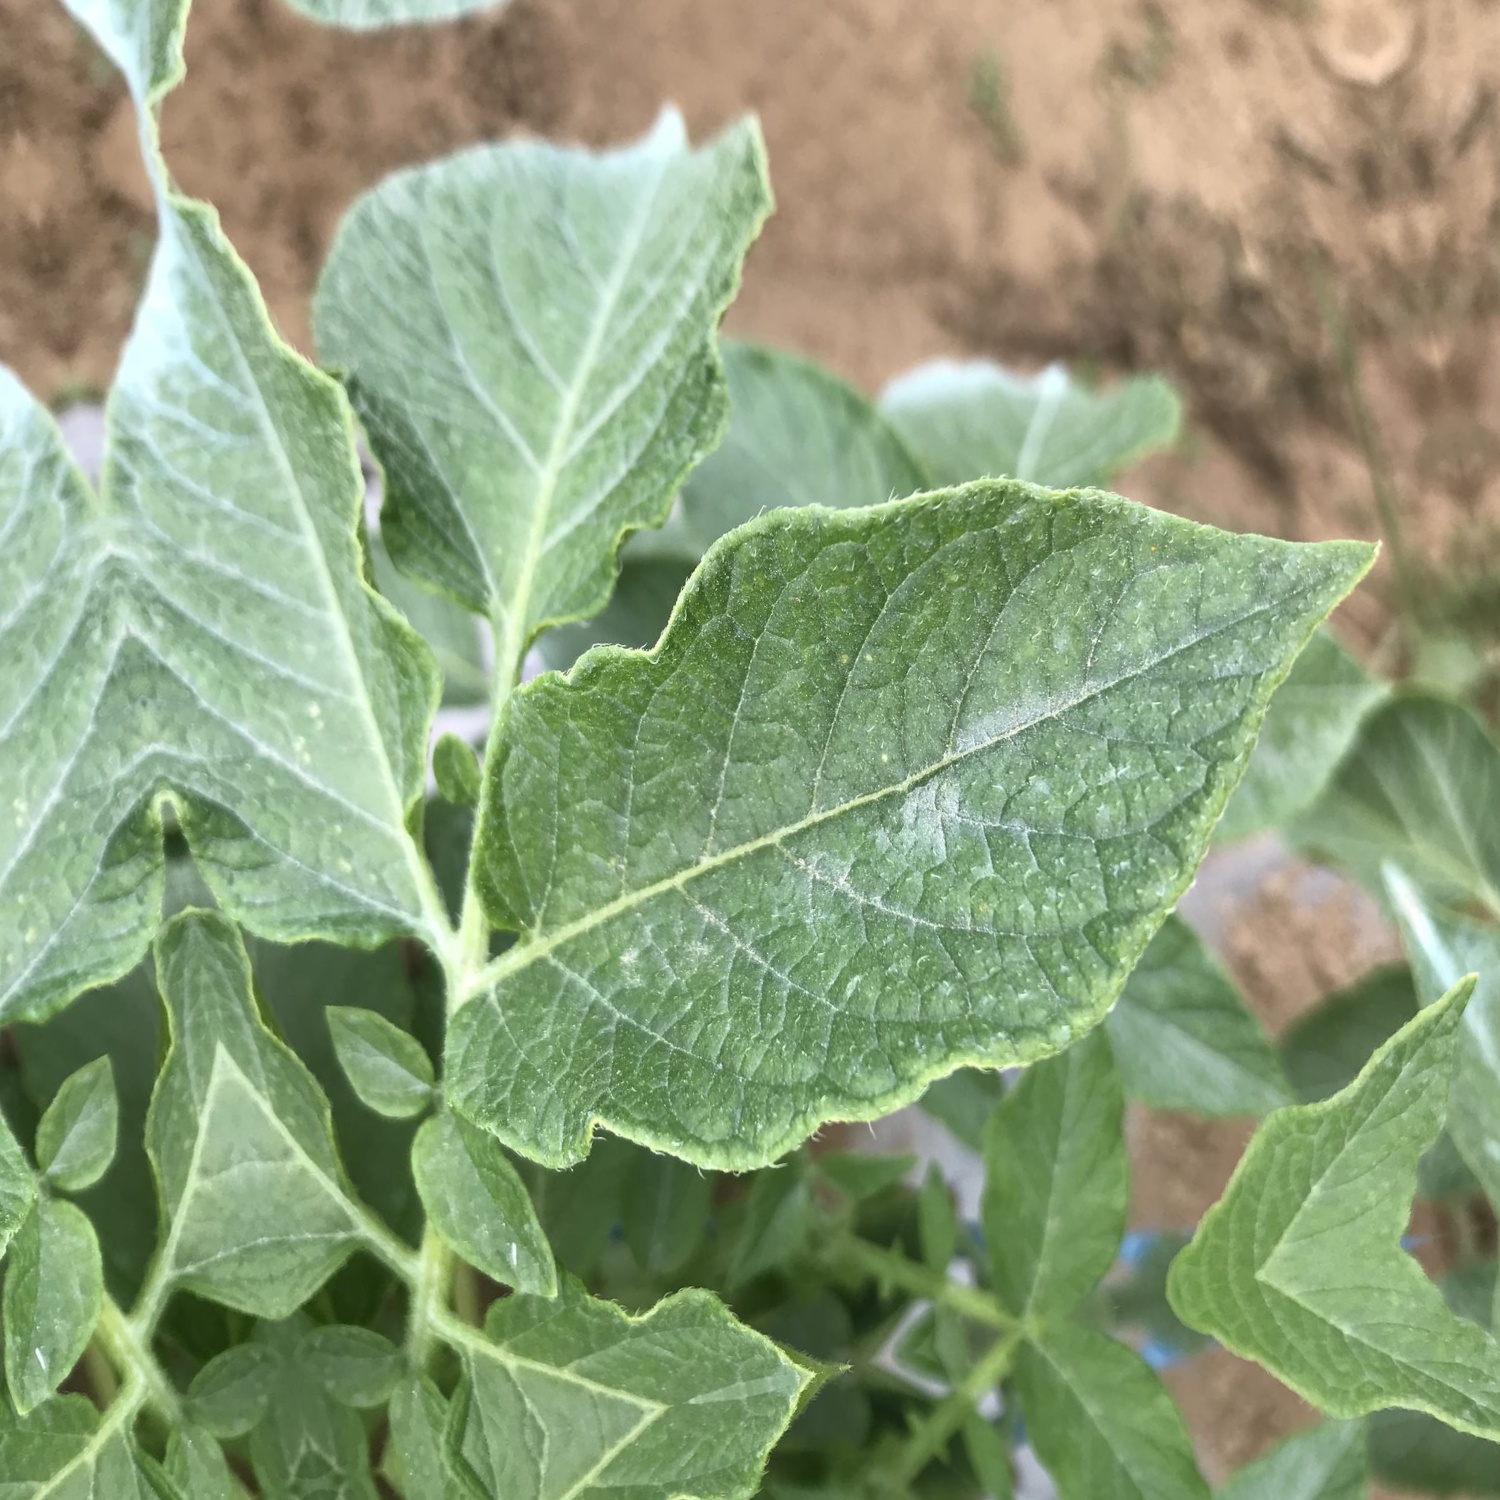
Etiqueta: Virus